Chevrolet Nomad

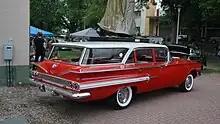
Rear view, 1960 Chevrolet Nomad

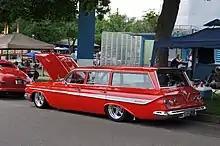
1961 Chevrolet Nomad (with aftermarket wheels)

For 1959, Chevrolet again redesigned its full-size sedans and station wagons, with the Nomad becoming the counterpart of the newly introduced Chevrolet Impala range; Chevrolet introduced two new Bel Air wagons: the 9-passenger Kingswood and the 6-passenger Parkwood. The Yeoman was retired (following the discontinuation of the Delray), leaving the Biscayne-trim Brookwood as the lowest-trim Chevrolet wagon. The latter was offered in four-door and two-door bodies (the latter of which formed the basis of the inaugural El Camino).